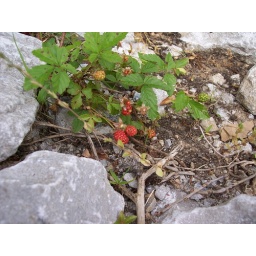
wild blackberries growing among the rocks on the banks of the tennessee river in florence, al